USS Camel (IX-113)

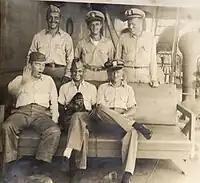
Photo of officers and ship mascot

"Camel" sailed from San Pedro, California, on 1 January 1944, for Tarawa, where she arrived 24 January to deliver aviation gasoline for use in the aerial reconnaissance missions then flown from that island. From February through August, "Camel" operated on shuttle service, supplying fleet units and shore installations throughout the Marshall Islands and Mariana Islands with petroleum products. At Saipan, while discharging, "Camel" discovered two Japanese stowaways, both of whom jumped overboard. One was killed. The survivor told of his hope to reach Hawaii or the United States.